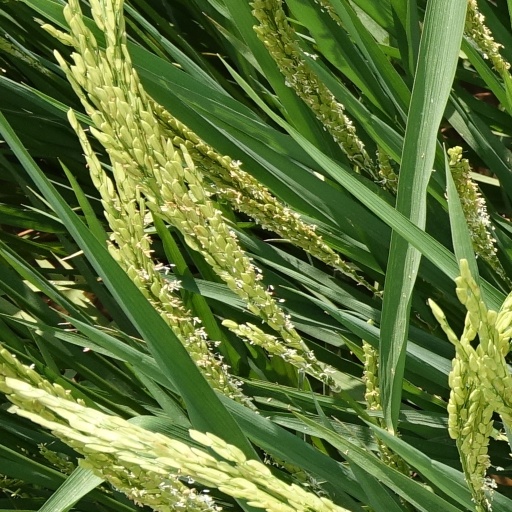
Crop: rice